Shimshon ben Mordechai of Slonim

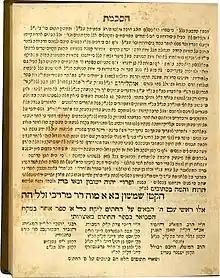
Approbation by Shimshon ben Mordechai of Slonim in Sefer Oklidus (Euclid's Elements Hebrew Translation).

In December, 1787, the English philosopher, Jeremy Bentham, was going to visit his brother, Samuel in Krichev, when he spent the night in Slonim. As he writes in his journal, all of the inns were full, so he was forced to spend the night with a rabbi who also kept a hardware store. He goes on to describe the rabbi's home and that he had two bookcases with "not fewer than 250 or 300 Vols.". Bentham also talked about how the rabbi possessed a copy of "Euclid's Elements," as well as a manuscript on astronomy which contained a diagram that was the rabbi's own work. Historians such as Israel Bartal have logically assumed that this was the same rabbi who lent Solomon Maimon books nine years earlier.